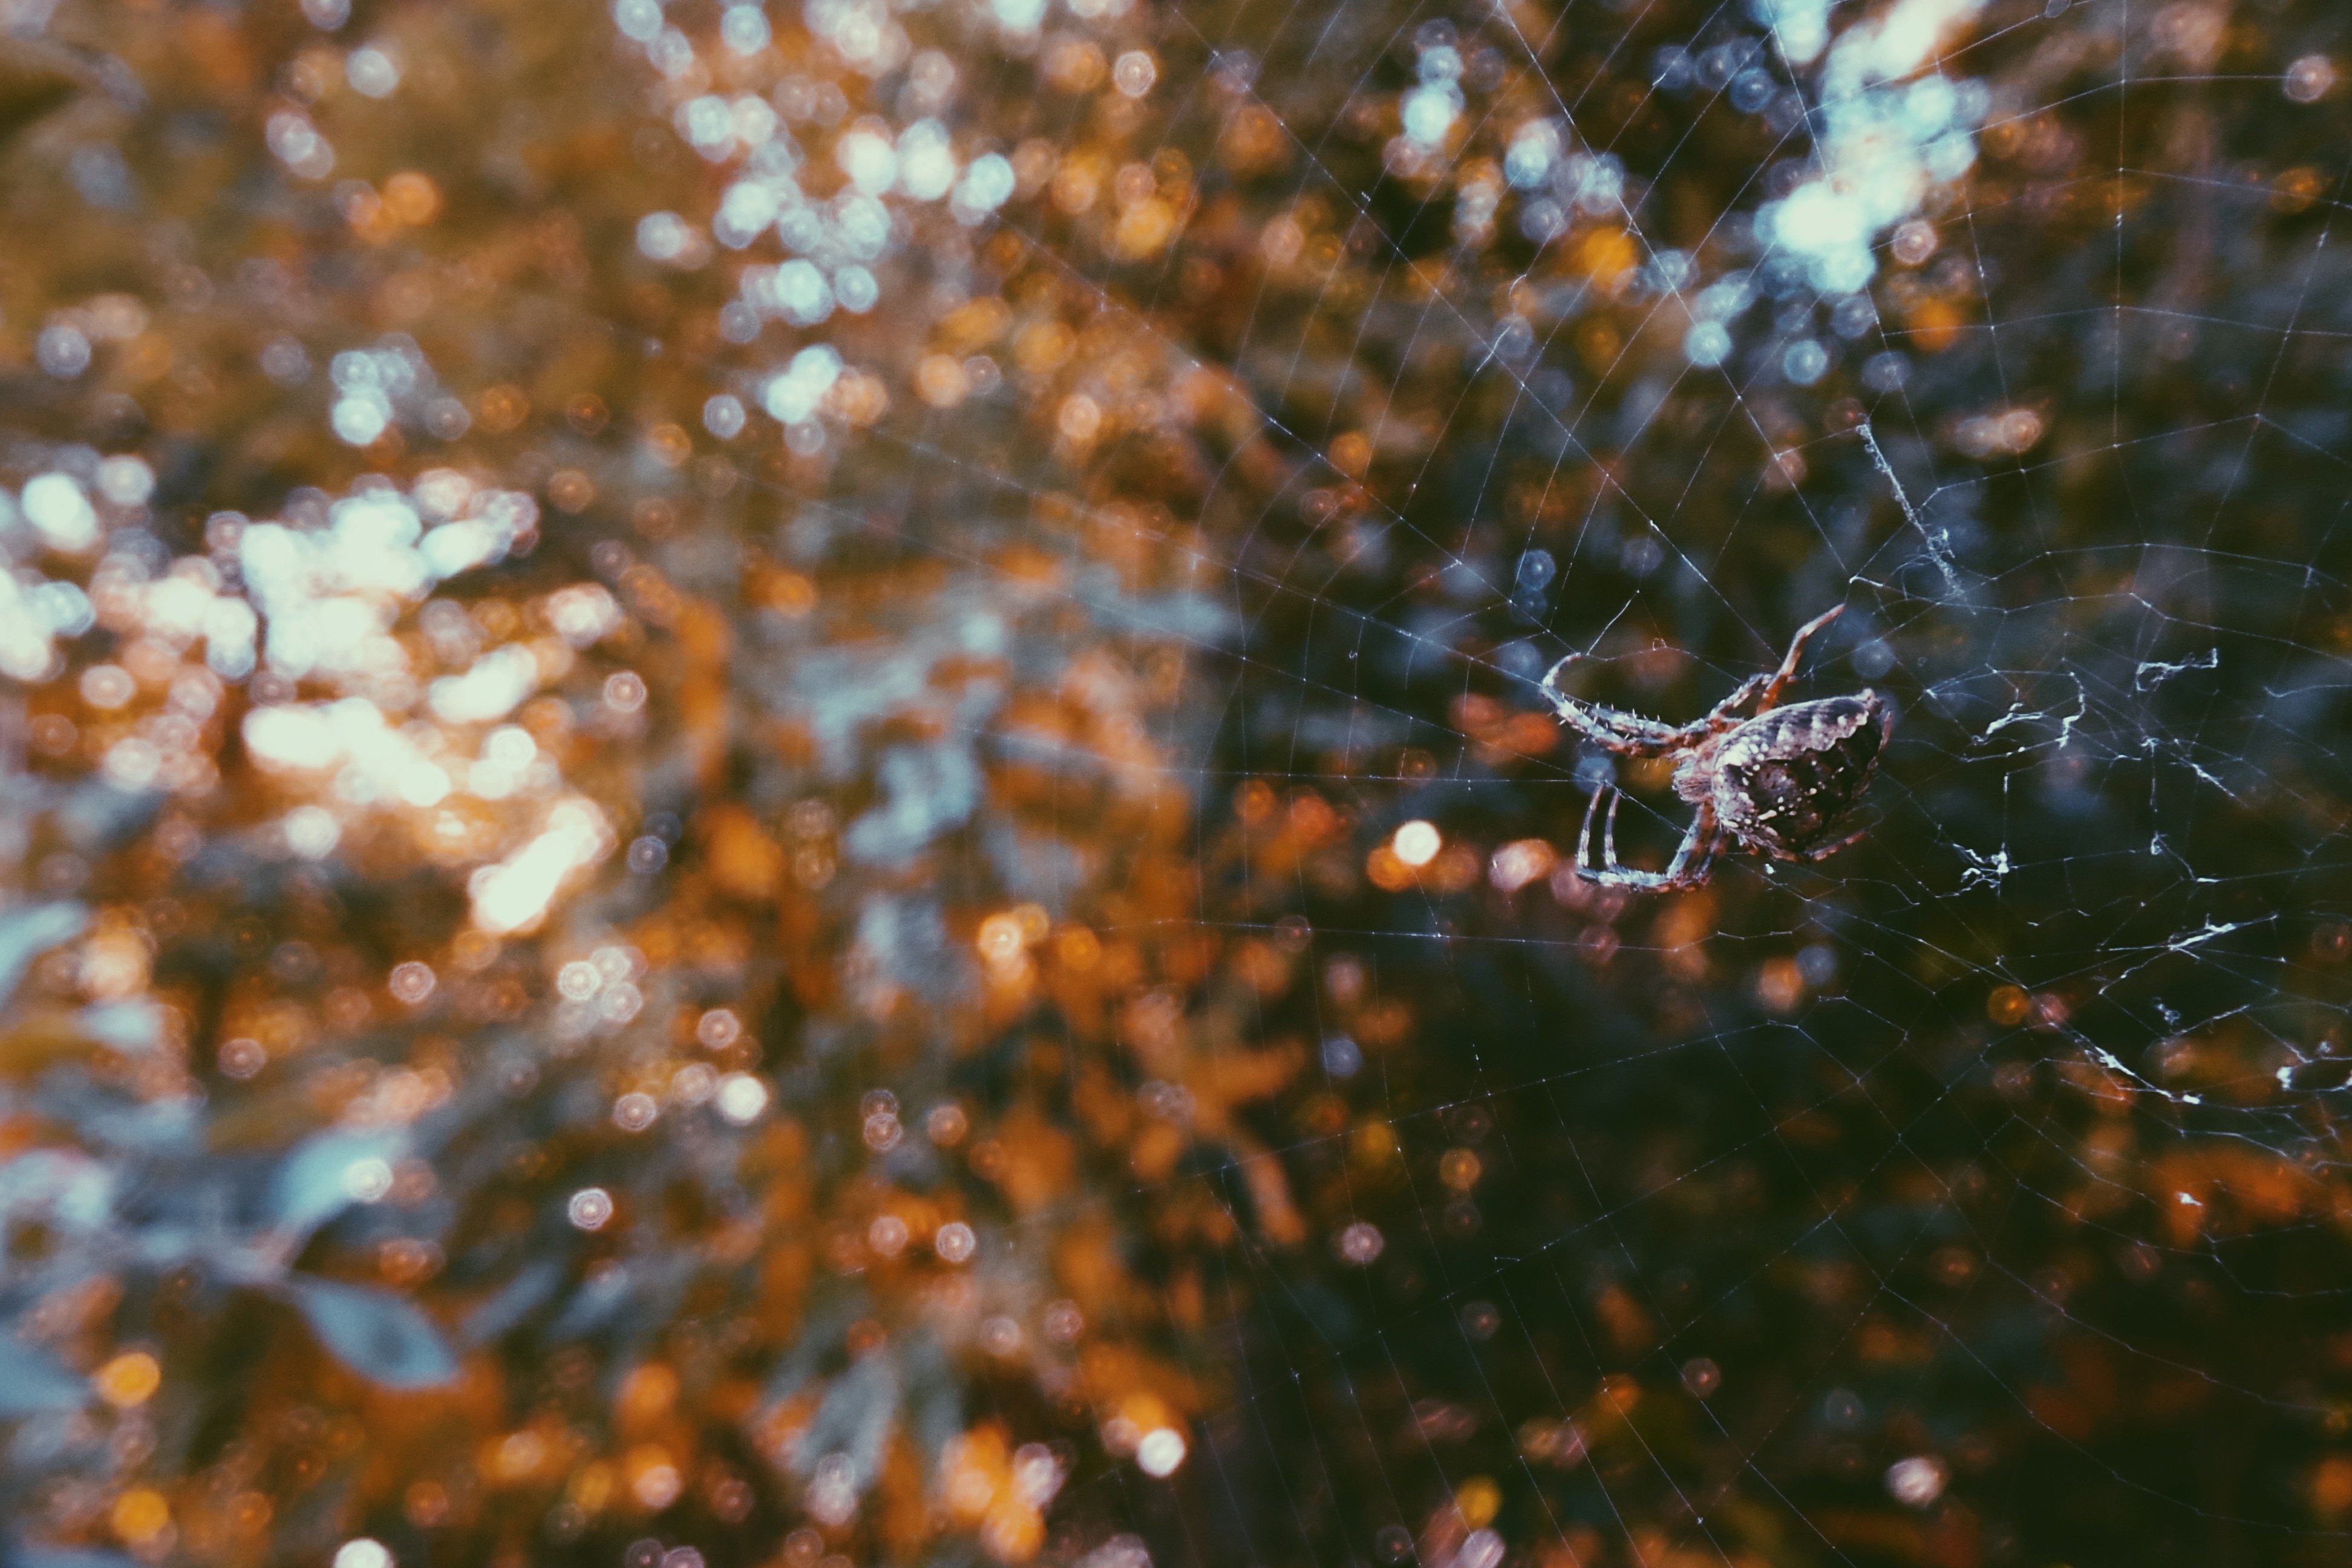
tree, water, nature, branch, sunlight, leaf, flower, wildlife, reflection, autumn, season, fauna, macro photography, woody plant